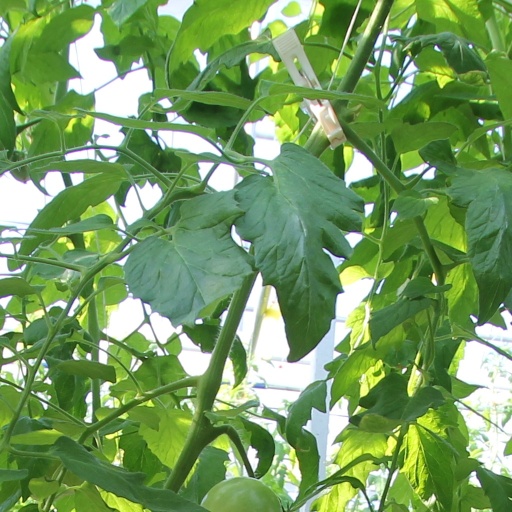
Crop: tomato